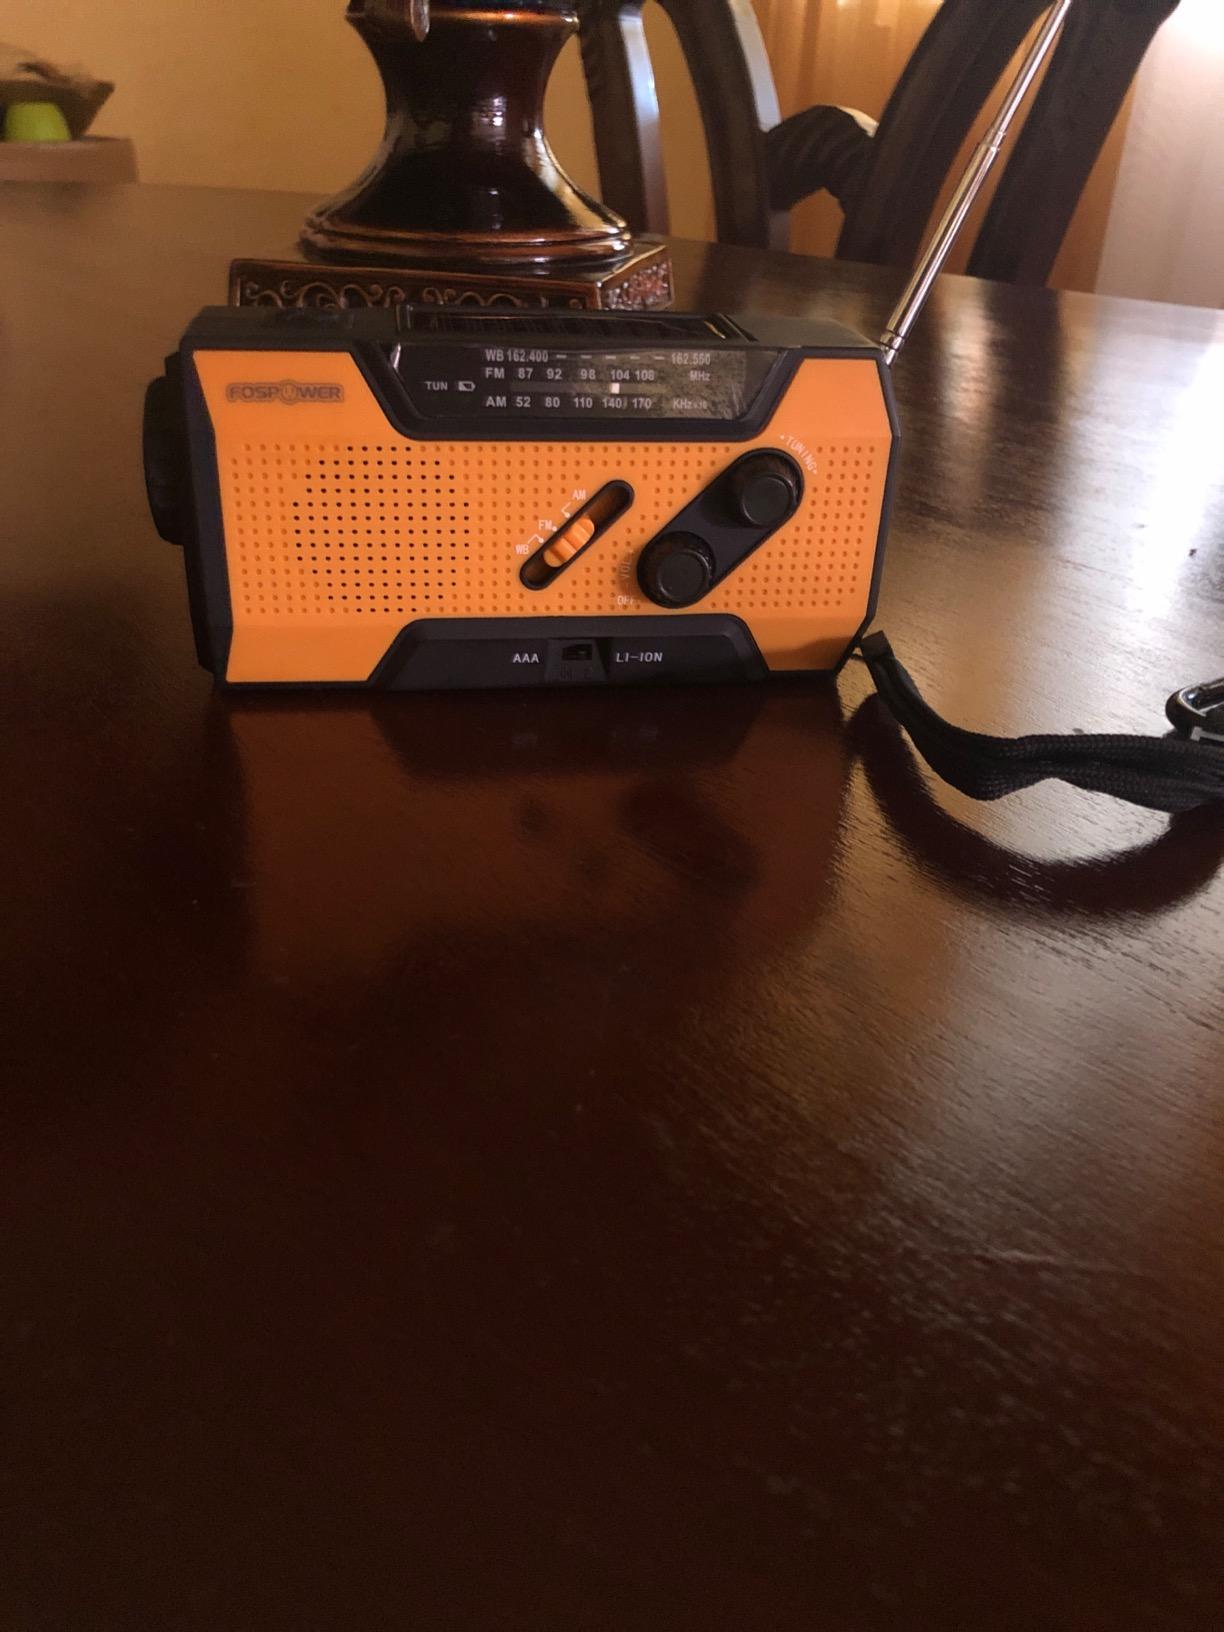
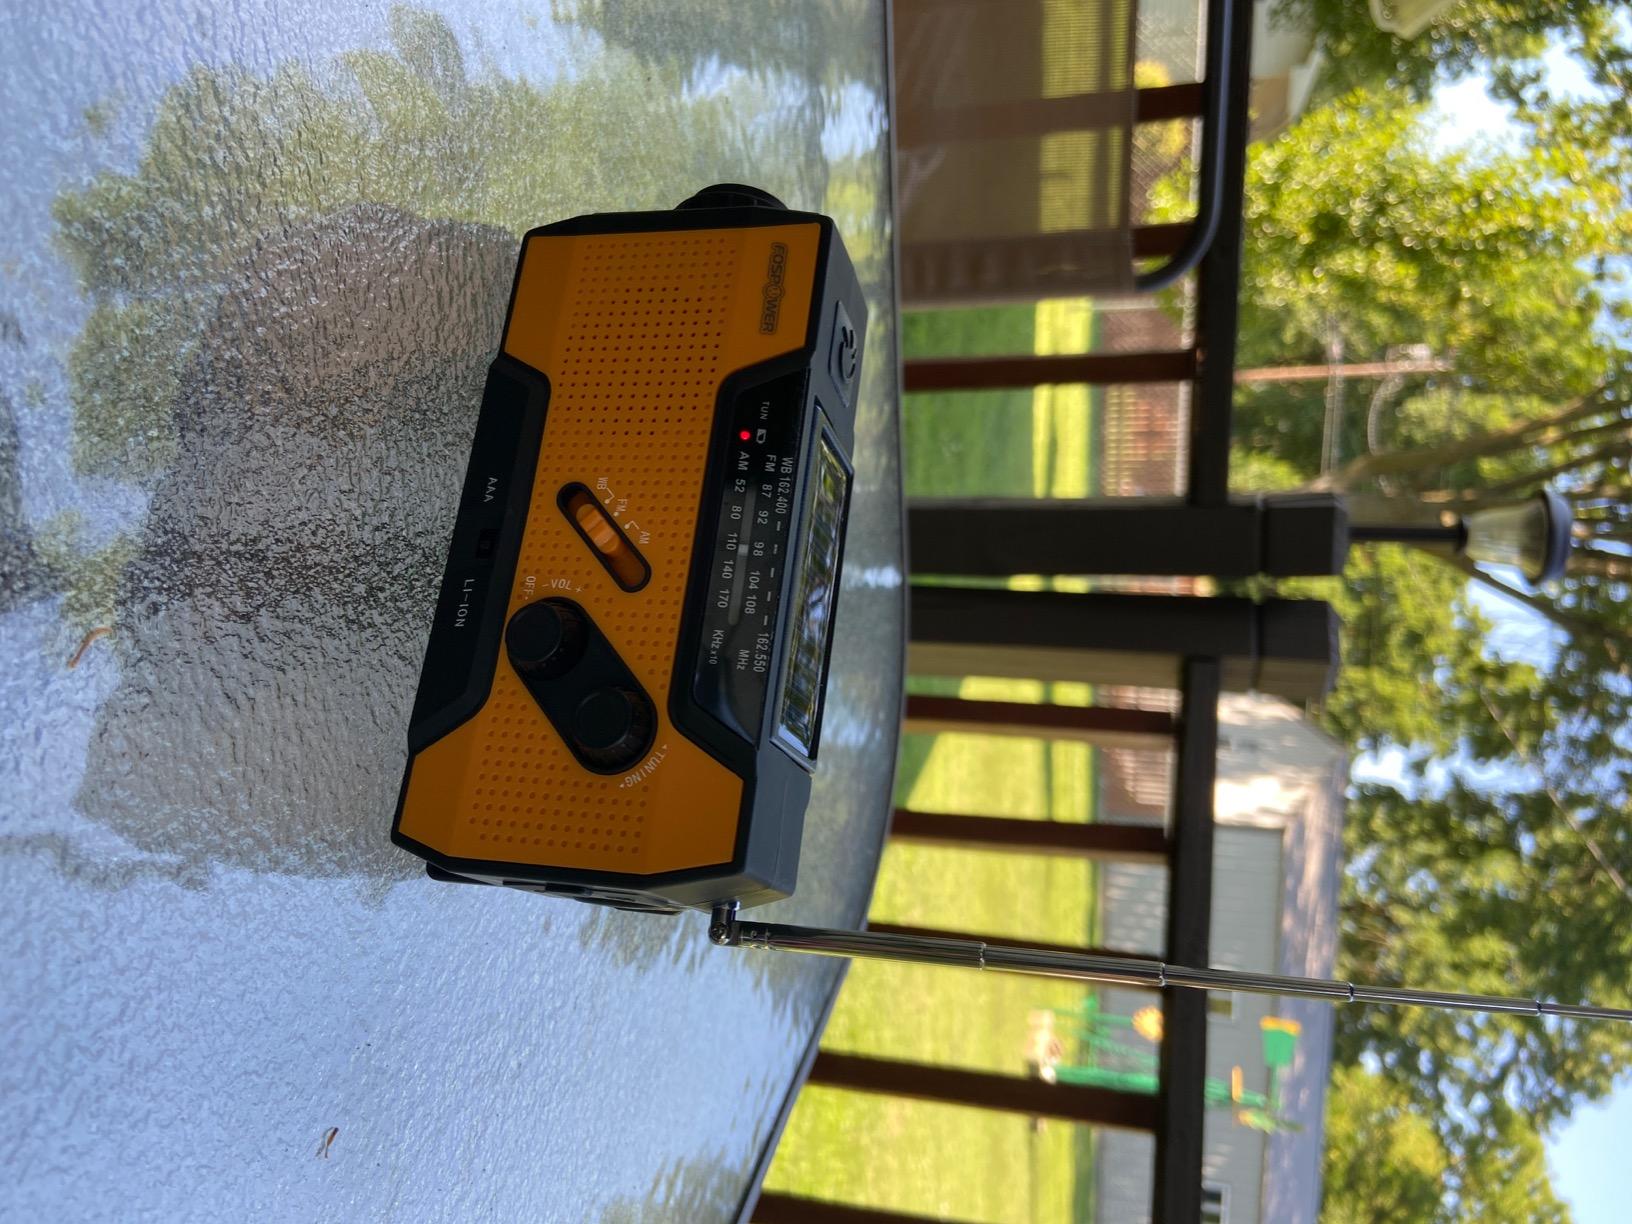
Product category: radio
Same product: yes